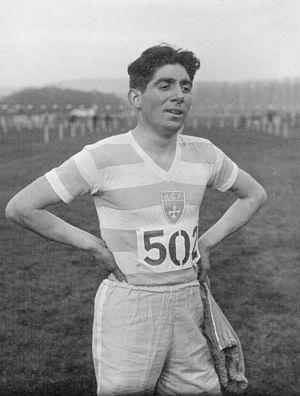
Roger Rérolle était un champion d'athlétisme français. Ce fut incontestablement la plus grande figure de l'athlétisme auvergnat des années d'avant-guerre.